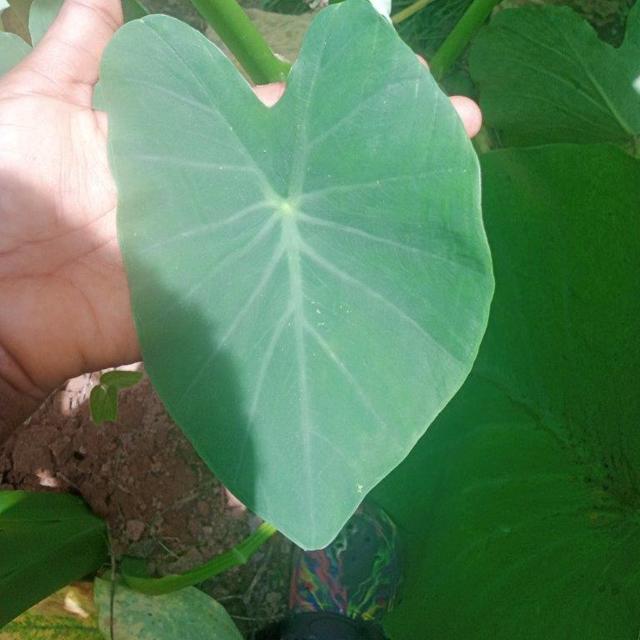
Label: Healthy